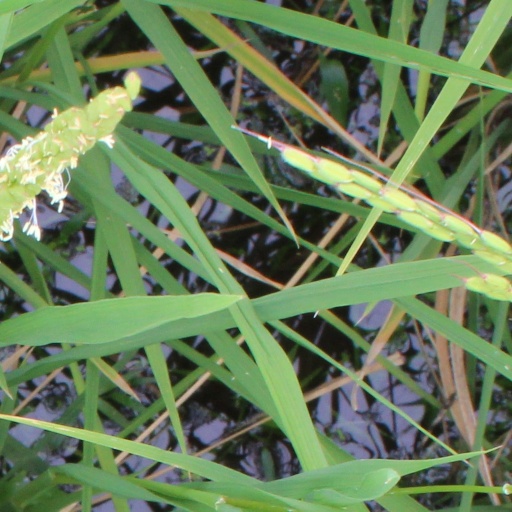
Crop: rice